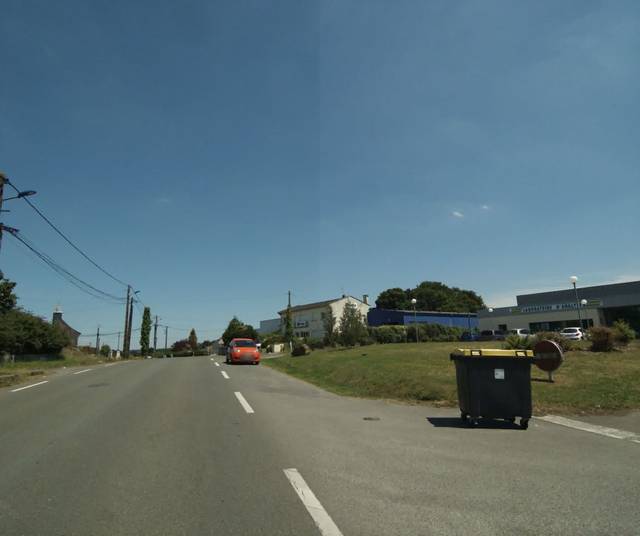
Region: France
Coordinates: 48.081, -0.7423